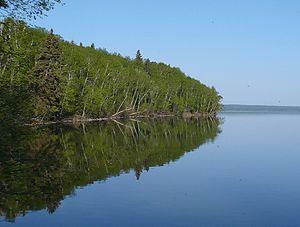
Les parcs nationaux du Canada sont constitués de plus de quarante aires protégées, dont 42 parcs nationaux et réserves de parcs nationaux, quatre aires marines nationales de conservation et un site canadien. Le réseau des parcs nationaux comprend 167 lieux historiques nationaux, qui, comme les parcs, sont gérés par Parcs Canada.
Le lac Waskesiu est un lac du parc national de Prince Albert, dans la Saskatchewan, au Canada.
Le parc national de Prince Albert est un parc national du Canada situé en Saskatchewan.